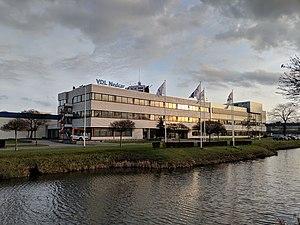
Soucieux d’accroitre ses capacités de production, Daf décide à la fin des années 60 d’investir dans un nouvel outil au nord de Maastricht: Born, opérationnel en 1968. Volvo le récupère dès 75 et le conserve jusque 92, année où débarque Mitsubishi. L’usine est rebaptisée NedCar et, 10 ans plus tard, le nippon porte sa participation à 100% avant de se désengager en 2013. Elle est depuis la propriété de VDL Groep, surtout connu pour ses autobus/autocars autrefois commercialisés sous les noms Berkhof, Bova (assemblés à Valkenswaard, en banlieue d’Eindhoven) et Jonckheere (Roeselare, Belgique), et sous-traite des petites séries pour BMW. La production montait à 170 000 unités en 2017 pour 210 000 l’année suivante, occupant un peu plus de 6 500 salariés sur un site de 925 000 m². Près de 5 millions de véhicules ont quitté les chaines en un demi-siècle, dont: Daf 33 (1968-72) Daf 44 (1968-75) Daf 66 (1972-75) puis sa cousine rebadgée Volvo 66 (1975-81) Volvo 340/360 (1976-91) Volvo 440/460 (1987-97) Volvo 480 (1986-95) Volvo S40/V40 (1995-2004) Mitsubishi Carisma (1995-2004) Mitsubishi Colt (2004-2012) Mini (2014- ) BMW X1 (2017- )